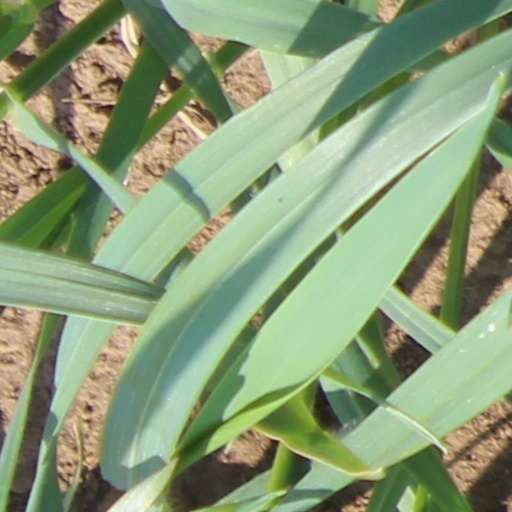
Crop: wheat